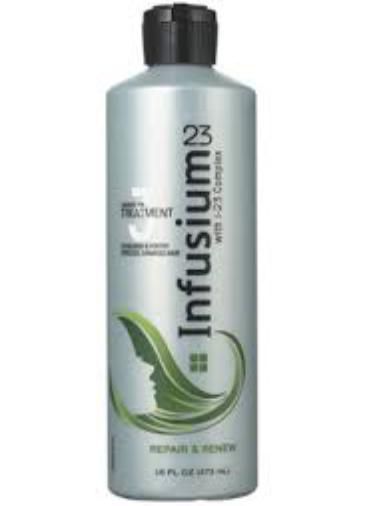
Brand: Infusium 23
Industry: Necessities